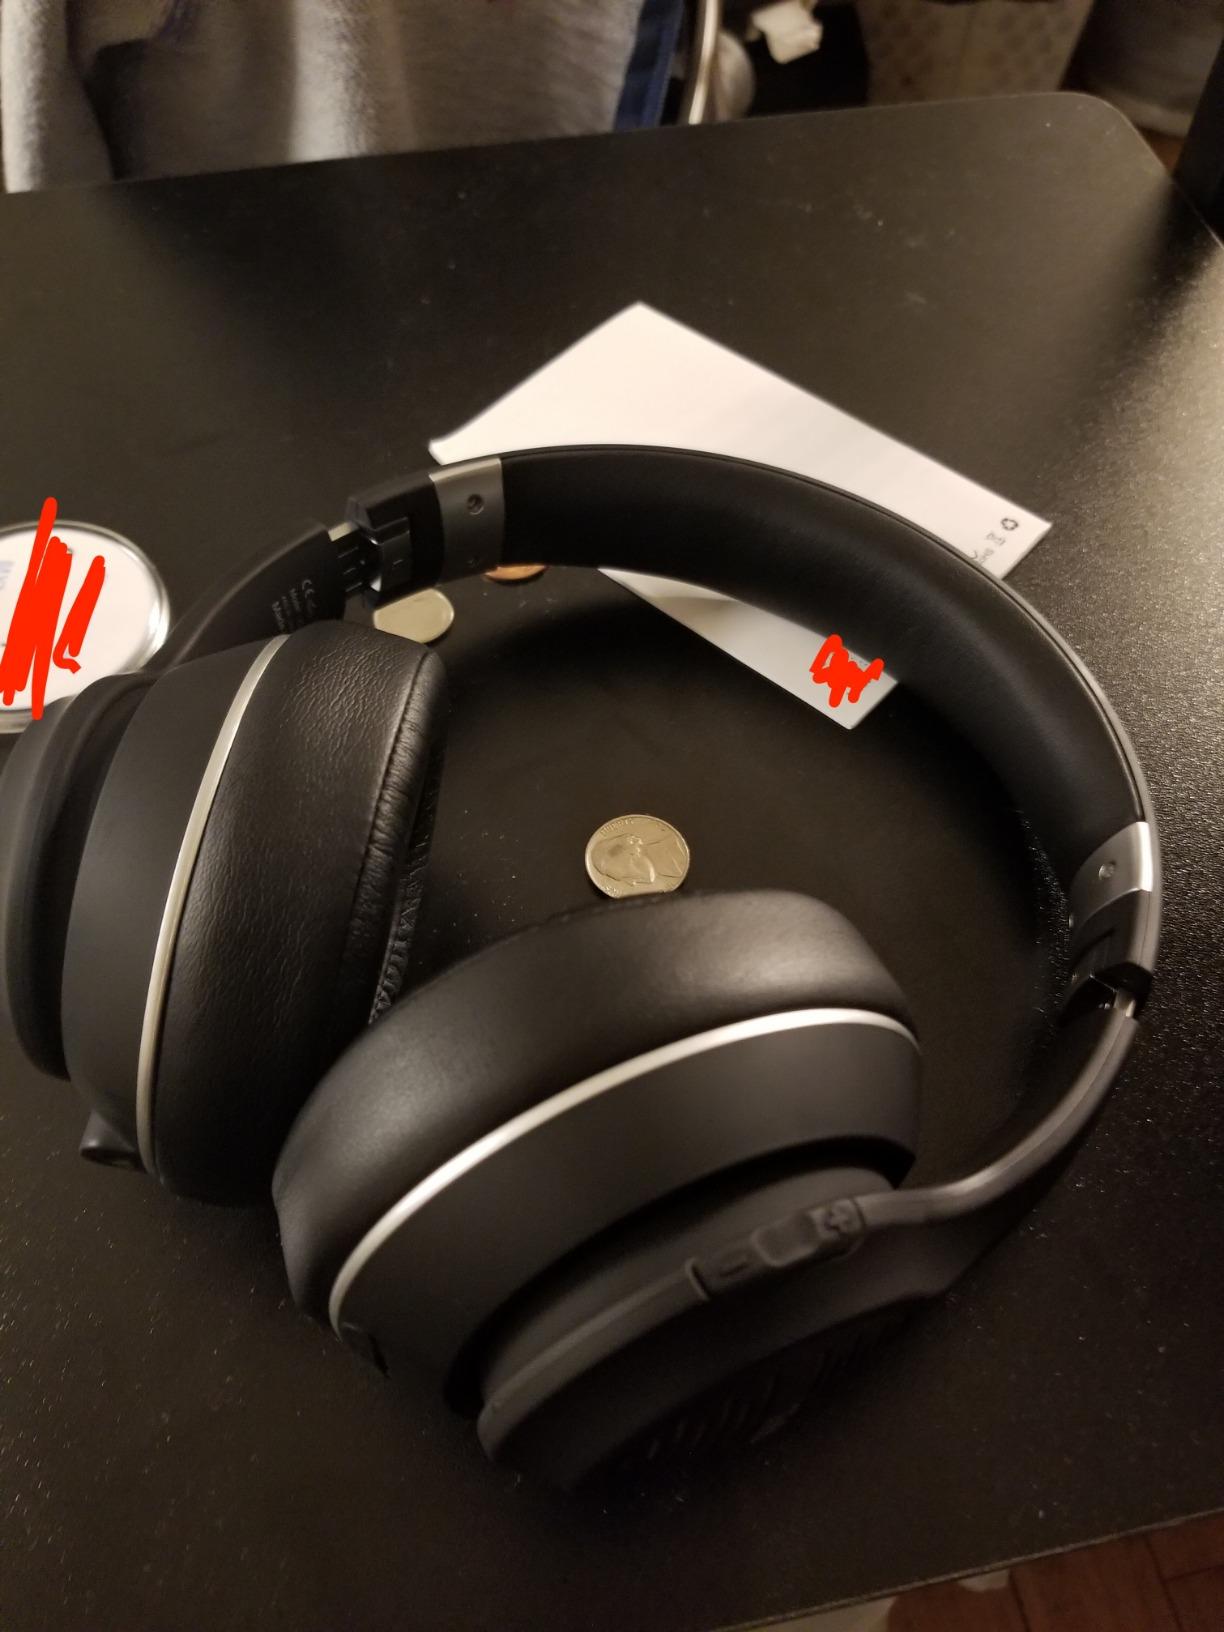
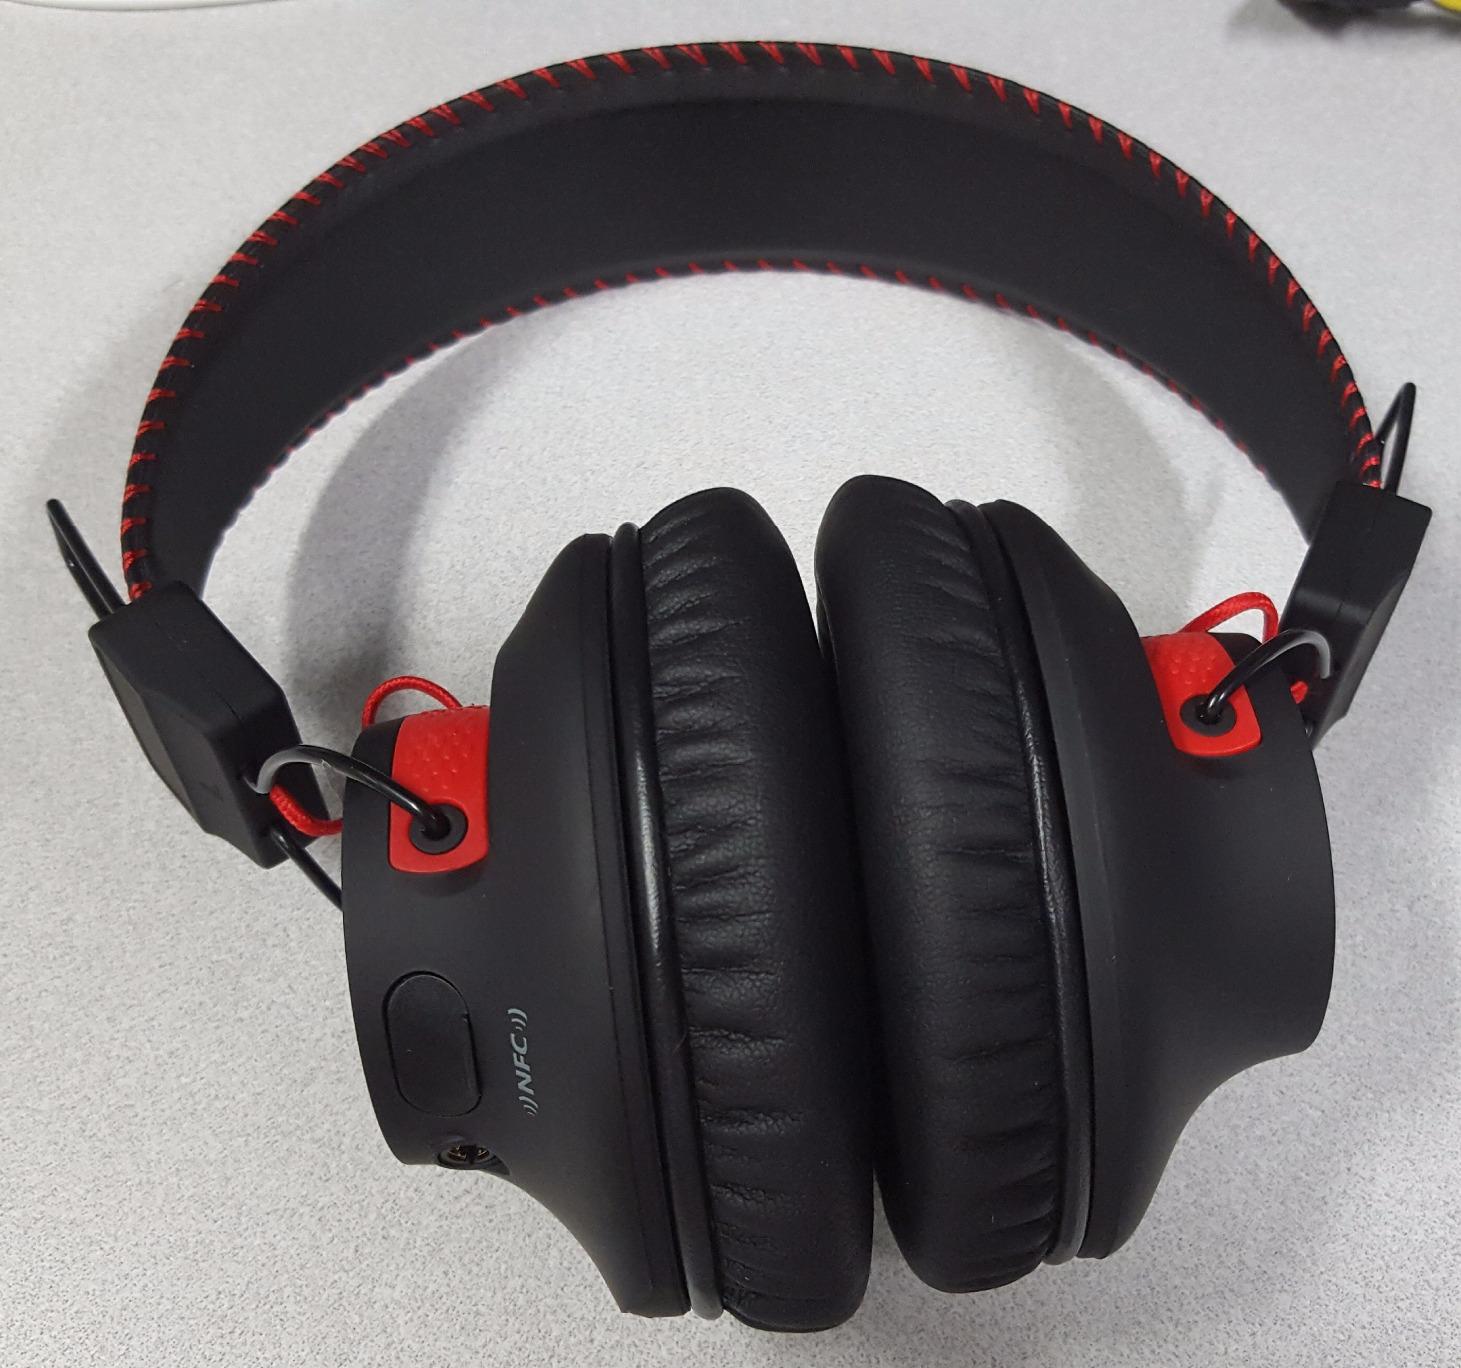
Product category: headphones
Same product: no